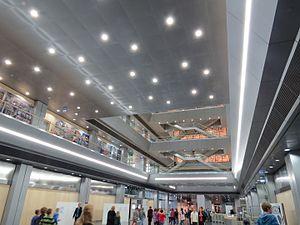
La bibliothèque nationale de Lettonie, en letton : Latvijas Nacionālā bibliotēka, est le dépôt légal en Lettonie. Il possède 4,5 millions de livres et documents associés dans 50 langues différentes.